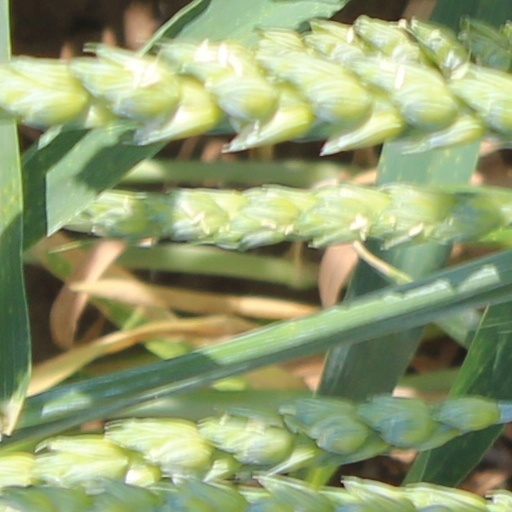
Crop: wheat